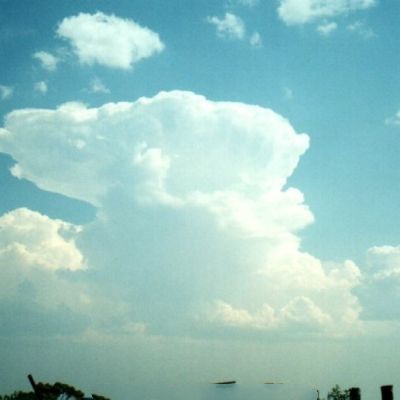
Cloud type: Cumulonimbus (Cb)